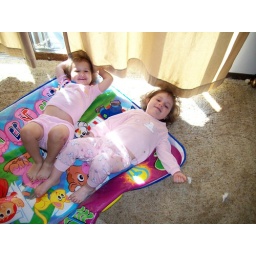
The girls in their jammies- each is holding their ground over ownership of the dance mat.